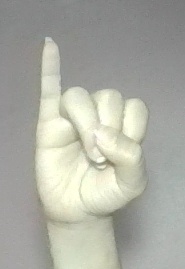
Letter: meem